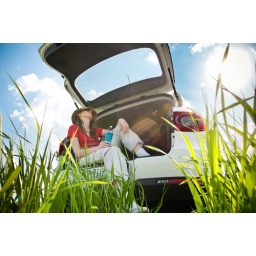
Beautiful young woman resting in boot of her car at field with blue cloudy sky and sun in background